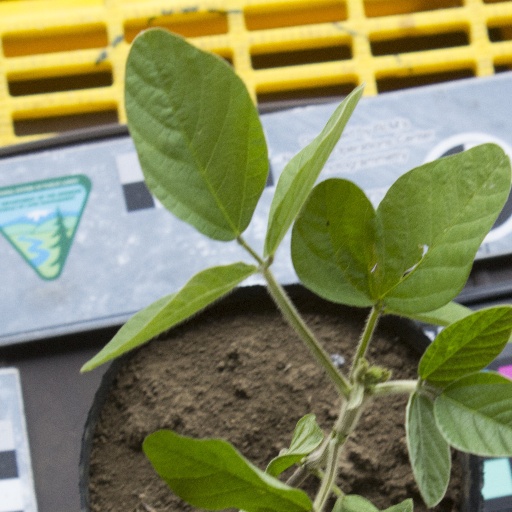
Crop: soybean